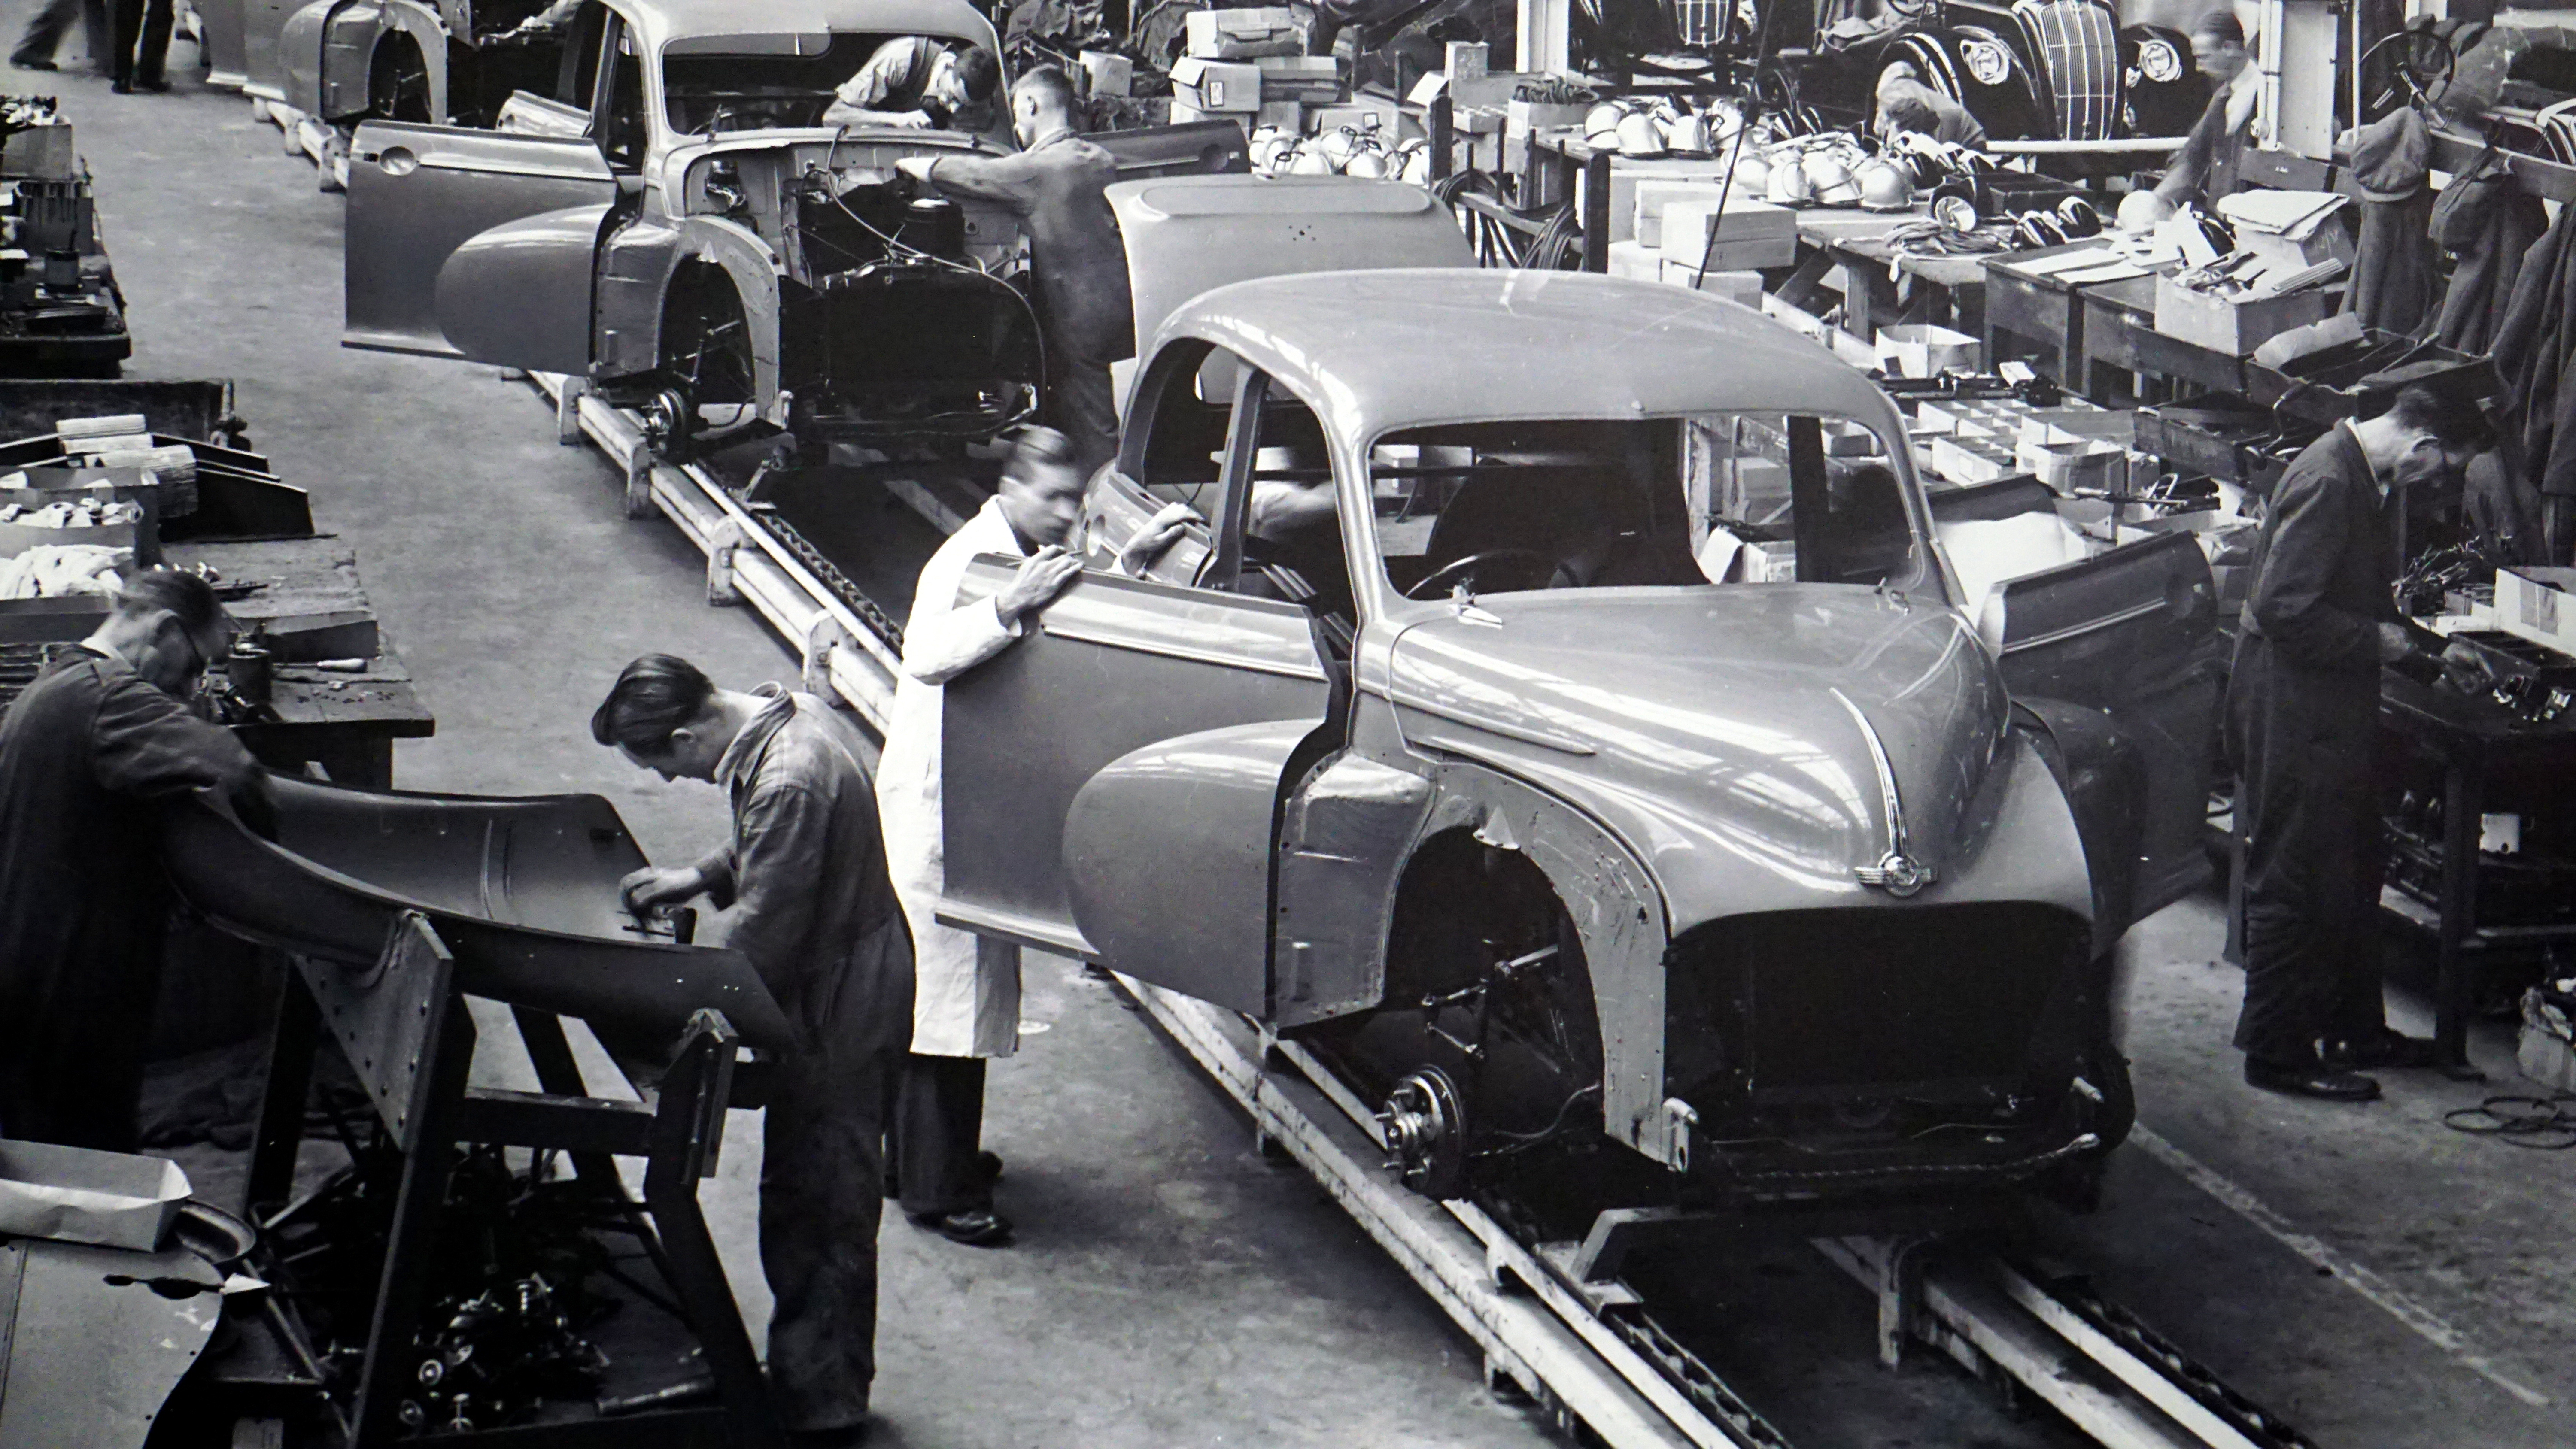
work, black and white, people, car, vintage, automobile, tool, workshop, transportation, vehicle, equipment, metal, auto, industrial, machine, factory, industry, monochrome, motor vehicle, vintage car, manufacturing, engineering, parts, engine, british, history, production, manufacture, labor, adult, workers, mechanic, engineer, laborer, assembly line, hot rod, auto show, manufacturing industry, land vehicle, monochrome photography, automobile make, automotive design, luxury vehicle